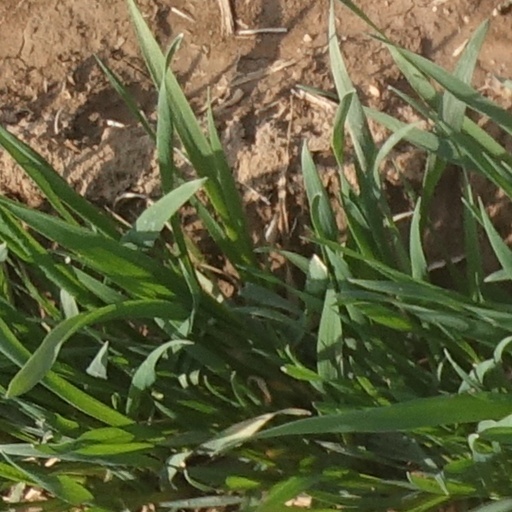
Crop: wheat